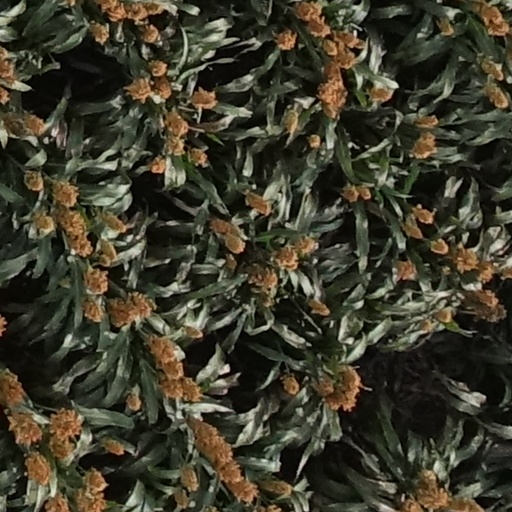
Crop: sorghum